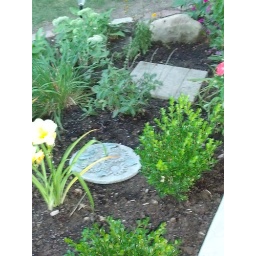
love the stepping stones in flower bed